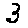
Label: 3